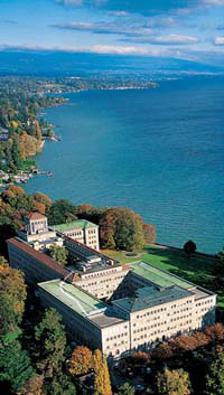
Building: Centre William Rappard
Country: France
Year built: 1926
Headquarter of WTO in Geneva, Switzerland Centre William Rappard General information Architectural style Classicism Location Geneva , Switzerland Coordinates 46°13′27″N 06°08′58″E / 46.22417°N 6.14944°E / 46.22417; 6.14944 Construction started 1923 Completed 1926 Design and construction Architect(s) George Épitaux The Centre William Rappard at Rue de Lausanne 154, Geneva , Switzerland , was built between 1923 and 1926 to house the International Labour Office (ILO). It was the first building in Geneva designed to house an international organization. In 1975 the ILO moved to Grand Saconnex and in 1977 the Centre William Rappard was occupied by the secretariat of the General Agreement on Tariffs and Trade (GATT), the UN High Commissioner for Refugees , and the library of the Graduate Institute of International and Development Studies . By 1995, the World Trade Organization (WTO) replaced the GATT and became the main occupant of the Centre William Rappard. In 2008–2013, the building was completely renovated and an extension was constructed to make available more office space and meeting rooms. History The site of the Centre William Rappard was part of two estates formed from the Rappard and Bloch properties, and contained two mansions. The Villa Rappard was originally built in 1785 and renovated in 1894. The Villa Bloch was demolished in 1957 to make way for the south wing expansion of the Centre William Rappard. The Villa Rappard and land, situated to the north of the original site, were acquired by the ILO in 1963. The Swiss Confederation acquired the Bloch property in 1921 and donated it to the League of Nations in 1923. Later that year, the Swiss architect George Épitaux (1873–1957) was commissioned to build the new ILO headquarters. The construction lasted three years, and the new building was inaugurated on 6 June 1926. Wings were added to the north-east (1937), south-west (1938), south (1951), and south-east (1957). In 1975 the ILO moved to neighbouring Grand Saconnex and the property was owned by the Building Foundation for International Organizations (FIPOI), of the Swiss Confederation and the Canton of Geneva. In 1977, the building was renovated and named Centre William Rappard after the Swiss diplomat William Rappard (1883–1958). That year, it was occupied by the secretariat of the GATT, the UNHCR, and the Graduate Institute's library. Salle des Pas-Perdus In 1995, the Centre became the headquarters of the World Trade Organization (WTO), that is the current tenant of the building. In 1998 a conference centre was built next to Rue de Lausanne, by the Swiss architect Ugo Brunoni. In 2007, following research conducted at the ILO archives and WTO locations, various hidden artworks were rediscovered and exposed to visitors. After the creation of the WTO, the organization lacked space for staff and delegates for their daily meetings. After considering several options, the Swiss authorities and the WTO have reached an agreement in early August 2008 to renovate, extend and improve the Centre William Rappard. This was the best solution in terms of cost and efficiency. In 2008 the renovation and extension of the building was approved by the Swiss Confederation. Works started in 2009, and added an extension providing 300 new work posts (out of total 1,200 potential places in the whole building) and an underground car park with 200 places). Furthermore, the original building was fully renovated to add more working space for staff members, delegates and visitors. Works were performed in three phases: 2008–2011, renovation of the General Council Room, modernization of infrastructure (electricity, plumbing, heating), and creation of new rooms. 2010–2012, densifying and increasing the indoor capacity, including the Atrium in the former north courtyard and large meeting rooms in the south courtyard. 2011-2013: construction of the new building between the former south parking and the park. Description Main entrance The original building by Lausanne-born George Épitaux was based on a classical Florentine villa, with an interior courtyard, grand entrance and a sweeping staircase leading up from the main entrance hall. The size of the first construction was 86.30 x 33.80 metres, with the top of the central cupola at 32 metres from the floor level. Entirely built in cement, some areas also include granite from Ticino and sandstone from Würenlos ( Aargau ). Épitaux hired renowned sculptors and artisans, including Luc Jaggi (1887–1976), Maurice Sarki (Sarkissoff) (1882–1946), León Perrin (1886–1978), and others. Immediately after the World War II George Épitaux was commissioned again to build two extensions to the north and south of the original building. Geometric shapes and symbolic decorations were used in the extensions to provide esthetic consistency. The renovation and construction performed in 2008-2013 included two major projects, changes in the original structure and a new building. Among the changes and improvements included in the renovation are the transformation of the former north courtyard of the original building in an Atrium. This was developed by Group8 Architects of Geneva, who focused on modernization, space optimization, respect for the past, and transformation with respect for the environment. The new building in the south of the Centre William Rappard, by Jen Wittfoht of Stuttgart , Germany , achieves discretion, dialogue between modern and classic, efficiency, low energy standards and integration to the space (street, park and lake). The WTO is located in a natural setting and its building extension is part of a sustainable development approach. The first priority has been given to preserve biodiversity and natural areas. This is why the WTO has followed the Minergie P standard and has chosen non-polluting and recyclable materials for the new building as well as the renovation of CWR. Materials have been selected on the basis of a life cycle assessment, considering all the energy required for their production, manufacture, use and recycling. The extension is one element of the border lake landscape. Its glass structure reflects the natural surroundings in a way that the building integrates to the landscape. One of the objectives of the WTO has been to construct a building requiring very low energy consumption. Energy savings are fully effective owing to the installation of solar panels that reap enough energy to heat the water used by the WTO. A protective film installed on the windows also helps to create better insulation, repeals ultraviolet radiations and reduces energy costs. Lake Geneva has become the natural air conditioning of the building ("Genève-Lac-Nations" network). Heating and cooling systems are supplied by the deep waters of the lake, which are transported and distributed according to a hydrothermal network. Heat pumps are also used. This system has been developed by " Services Industriels de Genève ". All other energy sources available on the site (sun, wind, vegetation, soil characteristics) are used as well. The exceptional brightness of the lake borders is also an asset and the building has been designed so that the daylight illuminates the offices as long as possible. La Dignité du Travail , by Maurice Denis, 1931 The Centre William Rappard houses a collection of artworks, most of them donated during ILO times by governments and institutions. Some of these artworks are Maurice Denis ’s The Dignity of Labour (1931), Seán Keating ’s Irish Industrial Development (1961), Jorge Colaço ’s Grape-harvesting , Ploughing the soil and Fishing tiled panels (1928), Luc Jaggi ’s Peace and Justice statues (1925), Albert Hahn Jr. ’s Delft panel (1926), Gustave-Louis Jaulmes ’s Universal Joy , Work in Abundance and The Benefits of Leisure murals (1940), Dean Cornwell ’s murals on labour (1955), Eduardo Chicharro y Agüera ’s Pygmalion (1925), and Gilbert Bayes ’s Child with Fish (or Blue Robed Bambino ) fountain (1926). Among the recent donations and acquisitions are Jean-Claude Prêtre 's Danaé World Suite / 11 September 2001 , and Catherine Bolle 's Outre Terre . Under the trees in the street-side of the Centre William Rappard, a Chinese Garden has been donated in 2013 by the Ministry of Commerce of China and the Municipal Government of Suzhou to celebrate the tenth anniversary of China's accession to the WTO. There have been various occurrences of art suppression in the Centre William Rappard. The Geneva Window (1930) by Harry Clarke , which was commissioned by the Irish government as a gift to the ILO, was never sent to Geneva. Eduardo Chicharro y Agüera 's Pygmalion was covered in 1936 and remained hidden during 70 years. Other artworks have been removed, covered or destroyed, such as Albert Hahn Jr. 's Building the Future , Gustave Louis Jaulmes 's The Triumphant Peace murals, and Dean Cornwell murals on labour (the three works removed by the GATT Secretariat in 1975). Many of them were recovered, restored and placed in their original locations during the renovation of the building in 2008-2013. In 2019, the caricature painting In GATT We Trust by Claude Namy was removed from public exhibition. Criticism Geneva Referendum for a New Building Following the approval by the Swiss federal authorities, on 6 April 2009 the city of Geneva approved the expansion of the Centre William Rappard. The work included major changes in the internal courtyards, and a new wing on what was the south parking. Following Swiss standards for the protection of international organizations and foreign officers, security installations were built, including a perimeter around the building. Budget was 150 million Swiss Francs, including 70 million by the Swiss Confederation and 60 million as a loan by FIPOI. The City Council approved the expansion with 50 votes in favour and 17 against it, the latter including "A gauche toute!" and UDC parties. Christian Zaugg and Pierre Vanek of "A gauche toute!" advanced that a referendum would be held to oppose the construction. Against the advice of the majority of Geneva political leaders, including the responsible for municipal and cantonal constructions Mark Muller of the Liberal Party, and Sandrine Salerno of the Socialist Party, the organisers of the referendum obtained 6,919 signatures supporting their project (versus a minimum of 4,000). However, after verification only 4,022 signatures were validated. The referendum took place on 27 September 2009, with 61.8 per cent of voters supporting the expansion of the Centre William Rappard (turnout 39.5 per cent) "By accepting this project, Genevans showed their commitment to the international city and to multiculturalism" declared Sandrine Salerno. Director-General Pascal Lamy said that the results of the referendum "will encourage us to extend our outreach to you even further”. Removal of Claude Namy's Painting In GATT We Trust (1966) by Claude Namy In October 2019, after a heated debate and strong resistance by many WTO staff members and delegates, the caricature painting In GATT We Trust by the interpreter and artist Claude Namy was removed from the entrance hall and sent to an underground deposit. The painting (1.10 m high, 1.85 m wide, acrylic on canvas) dates from 1966. It is a humorous depiction of a meeting at the GATT Secretariat in Geneva during the Kennedy Round period (1964-1967). Director-General Eric Wyndham White is seen at the head of a u-shaped table addressing the audience. Around the table are GATT Secretariat officers and delegates from member countries (the "contracting parties"), all of them sitting at the table, as well as interpreters, assistants, secretaries and ushers. The four women are standing and supporting the work of the male ambassadors and officers. In the foreground, the chief interpreter holds a folder and casts a surreptitious glance at the buttocks of one of the female assistants. The humorous intention is condensed in the legend inscribed on the bottom of the illustration, “In GATT We Trust”, which is a witty paraphrase of “ In God We Trust ”, the official motto of the United States of America and the Republic of Nicaragua . Furthermore, the artist reproduced the motto in a way that the capital “T” of Trust is placed at a lower level than the text, leaving the title to be read as “In GATT We Rust”. This painting "was on display for 30 years in what is now Room Y, in the small cafeteria. It was removed in 2007 to uncover Eduardo Chicharro ’s Pygmalion , and was then placed at the service entrance and, after the renovation, in the Delegates Room. In 2013, it was finally hung in Room B" By June 2019, within the context of the MeToo movement, negative perceptions arose among staff members. The painting was removed from Room B and later placed in the access of the main entrance hall to the lakeside terrace. After several internal discussions that were dominated by the gender debate, the Director-General Roberto Azevêdo decided that the painting should be removed, which was done on 2 October 2019. This occurrence of art censorship was later followed by Keith Rockwell of the WTO information and media relations division when he asked to delete what he considered sensitive information from the manuscript of a book chapter dedicated to the removal of In GATT We Trust . Photo gallery Villa Bloch (formerly Rochefoucault) Villa Bloch park and Lake Léman, ca. 1923 Aerial view, 1926 Aerial view, 1938 Lake façade and park of former ILO Entrance hall floor Courtyard, ornamental fountain Façade decorations Murals by Dean Cornwell, 1955 Statue of the Tiber by Pietro Canonica , donated by the Italian government in 1926 See also World Trade Organization General Agreement on Tariffs and Trade International Labour Organization United Nations Office at Geneva References